46th Infantry Division (United Kingdom)

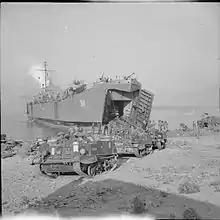
Universal Carriers of the 6th Battalion, Lincolnshire Regiment drive ashore from a Landing Ship, Tank at Salerno, 8 September 1943.

The division embarked and sailed from Africa on 7 September, assigned to the British X Corps, part of the US Fifth Army. The division was to land near Salerno and capture it and then assist in the capture of the port of Naples. En route, the "Luftwaffe" attacked the convoy, with one ship hit. The next day, the Armistice of Cassibile, the Italian surrender, was announced. As the ships neared shore, they were engaged by German artillery. Supported by a naval bombardment, the division landed under the cover of dark with at least one battalion landed in the wrong area. Mines and German resistance impeded the advance from the beach, and during the day the 16th Panzer Division launched counterattacks with tanks and self-propelled guns. By the end of the day, Salerno had been captured, and the division had suffered 350 casualties. Over the next two weeks, fierce fighting occurred as the Germans launched a major counterattack by six divisions against the various Allied landing zones. In the 46th Division's sector, the counterattack was conducted by the Hermann Göring Panzer Division, the 3rd Panzergrenadier Division, and the 15th Panzergrenadier Division. The fighting saw ongoing artillery fire on the 46th's landing zone and support ships, Royal Navy shell fire against German positions, tank attacks, back-and-forth fighting, hand-to-hand combat and bayonet charges. In places, the division was forced back, but Salerno was held throughout. By 13 September, the ongoing heavy fighting made the Allied commanders consider withdrawing the landed troops. Particularly heavy fighting occurred for a hill near Salerno dubbed White Cross Hill. A German attack forced the division off the hill, which was followed by repeated failed counterattacks. Having only been retaken once, the Germans withdrew. Other major attacks were launched upon the division and repulsed. By 16 September, the German counterattack ended and their forces began to withdraw.